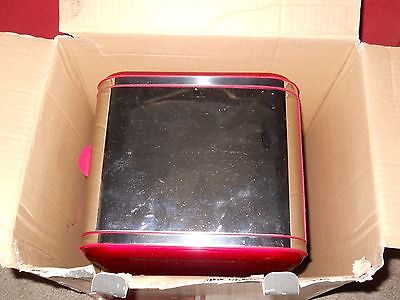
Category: coffee maker